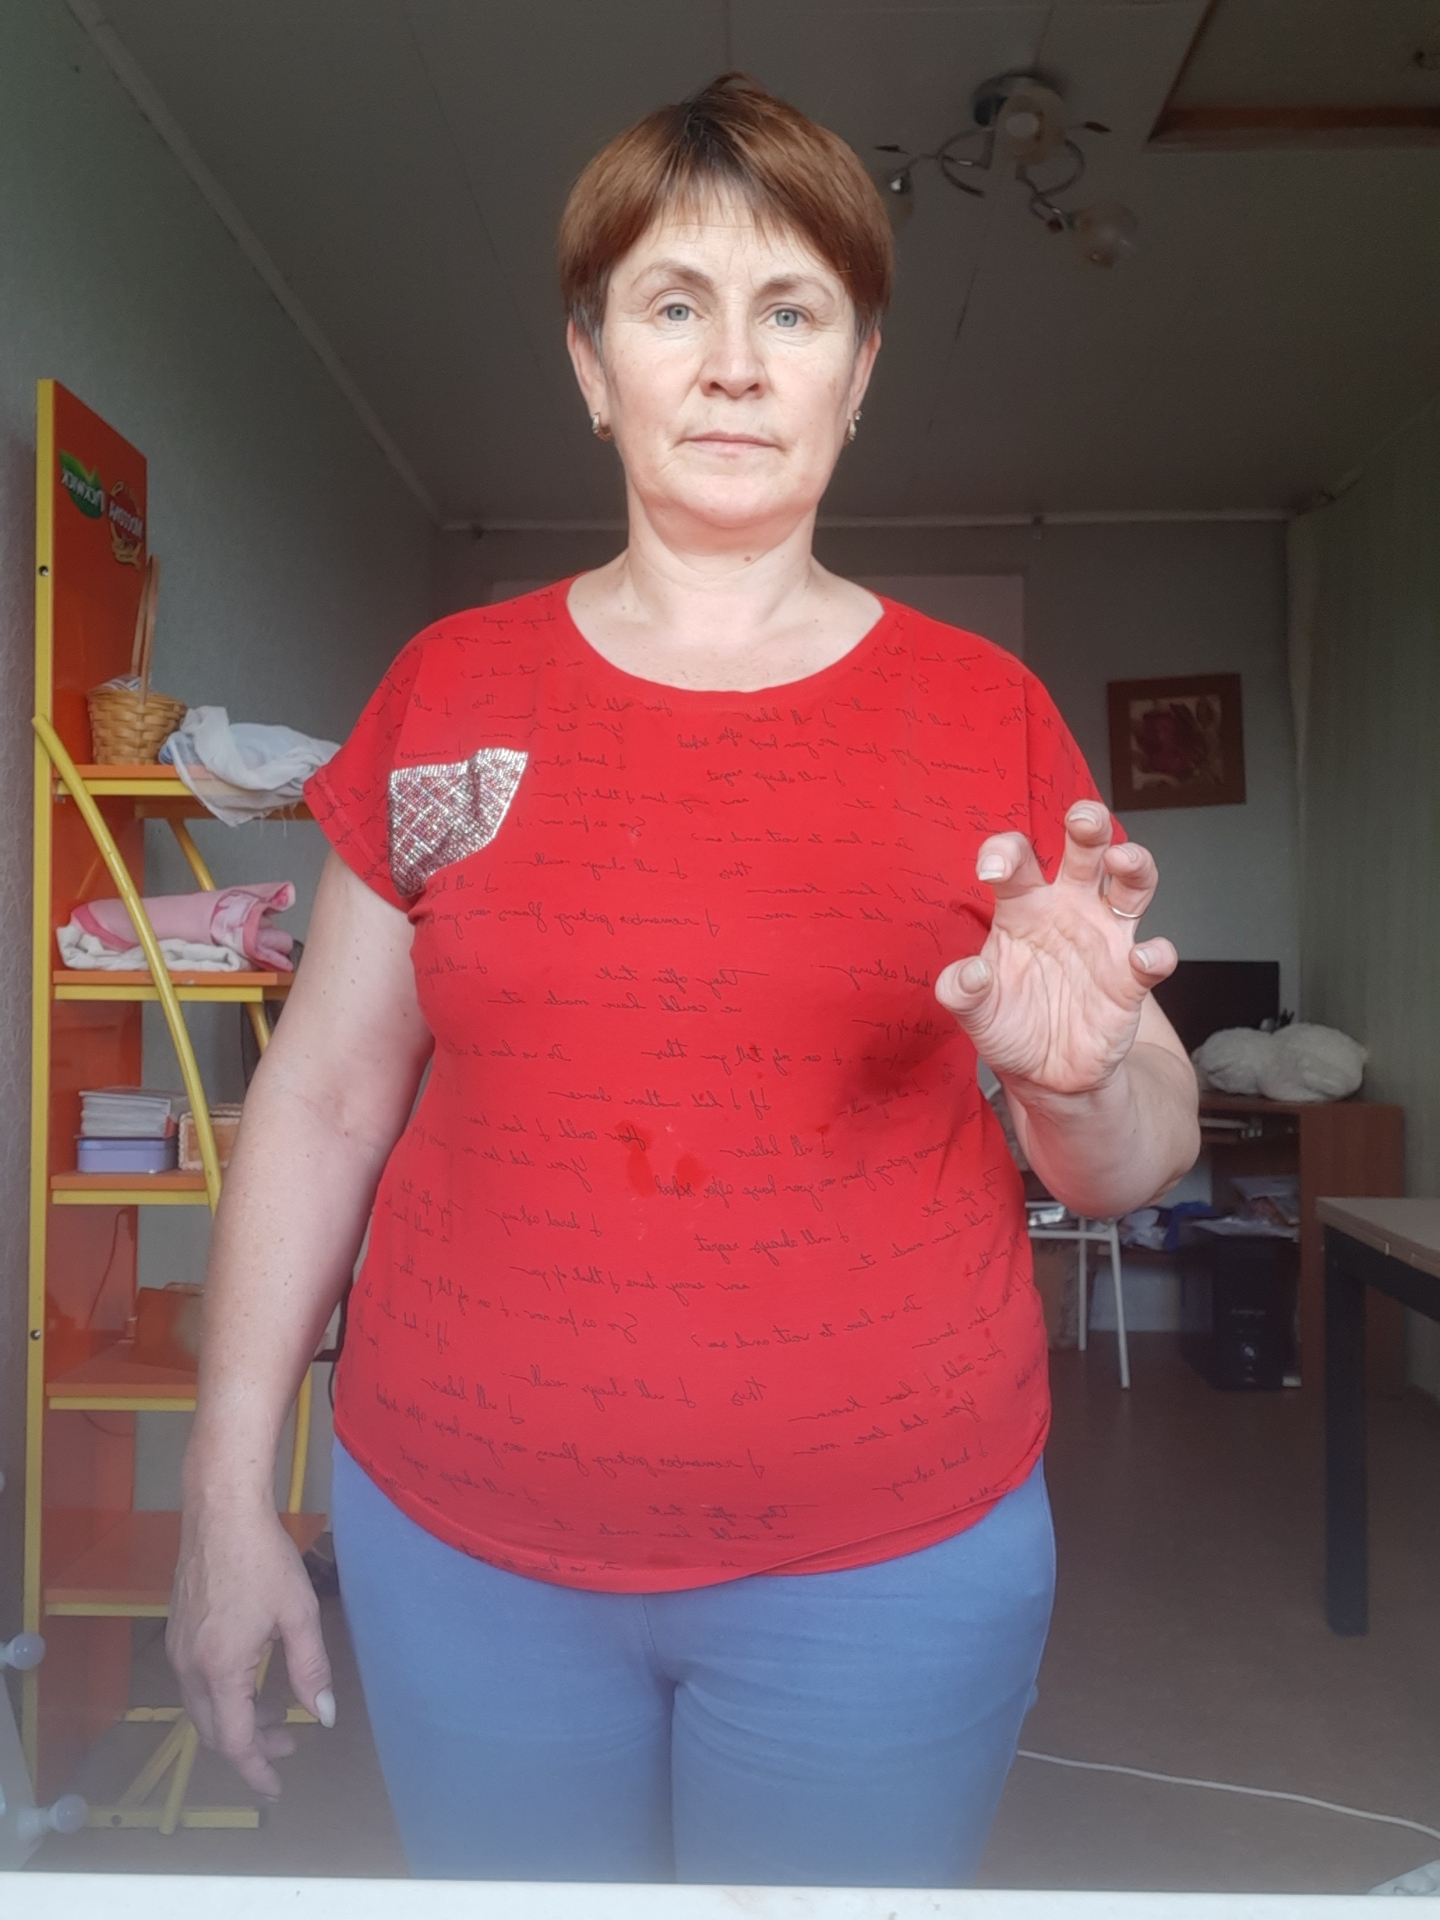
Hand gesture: grabbing